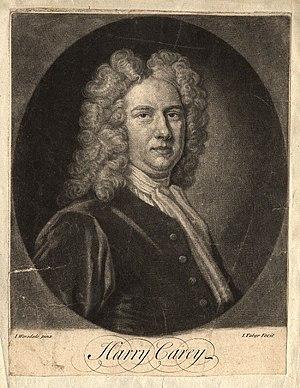
Henry Carey, poète et musicien anglais, fils naturel de George Savile, 1ᵉʳ marquis d'Halifax, né à une époque incertaine.